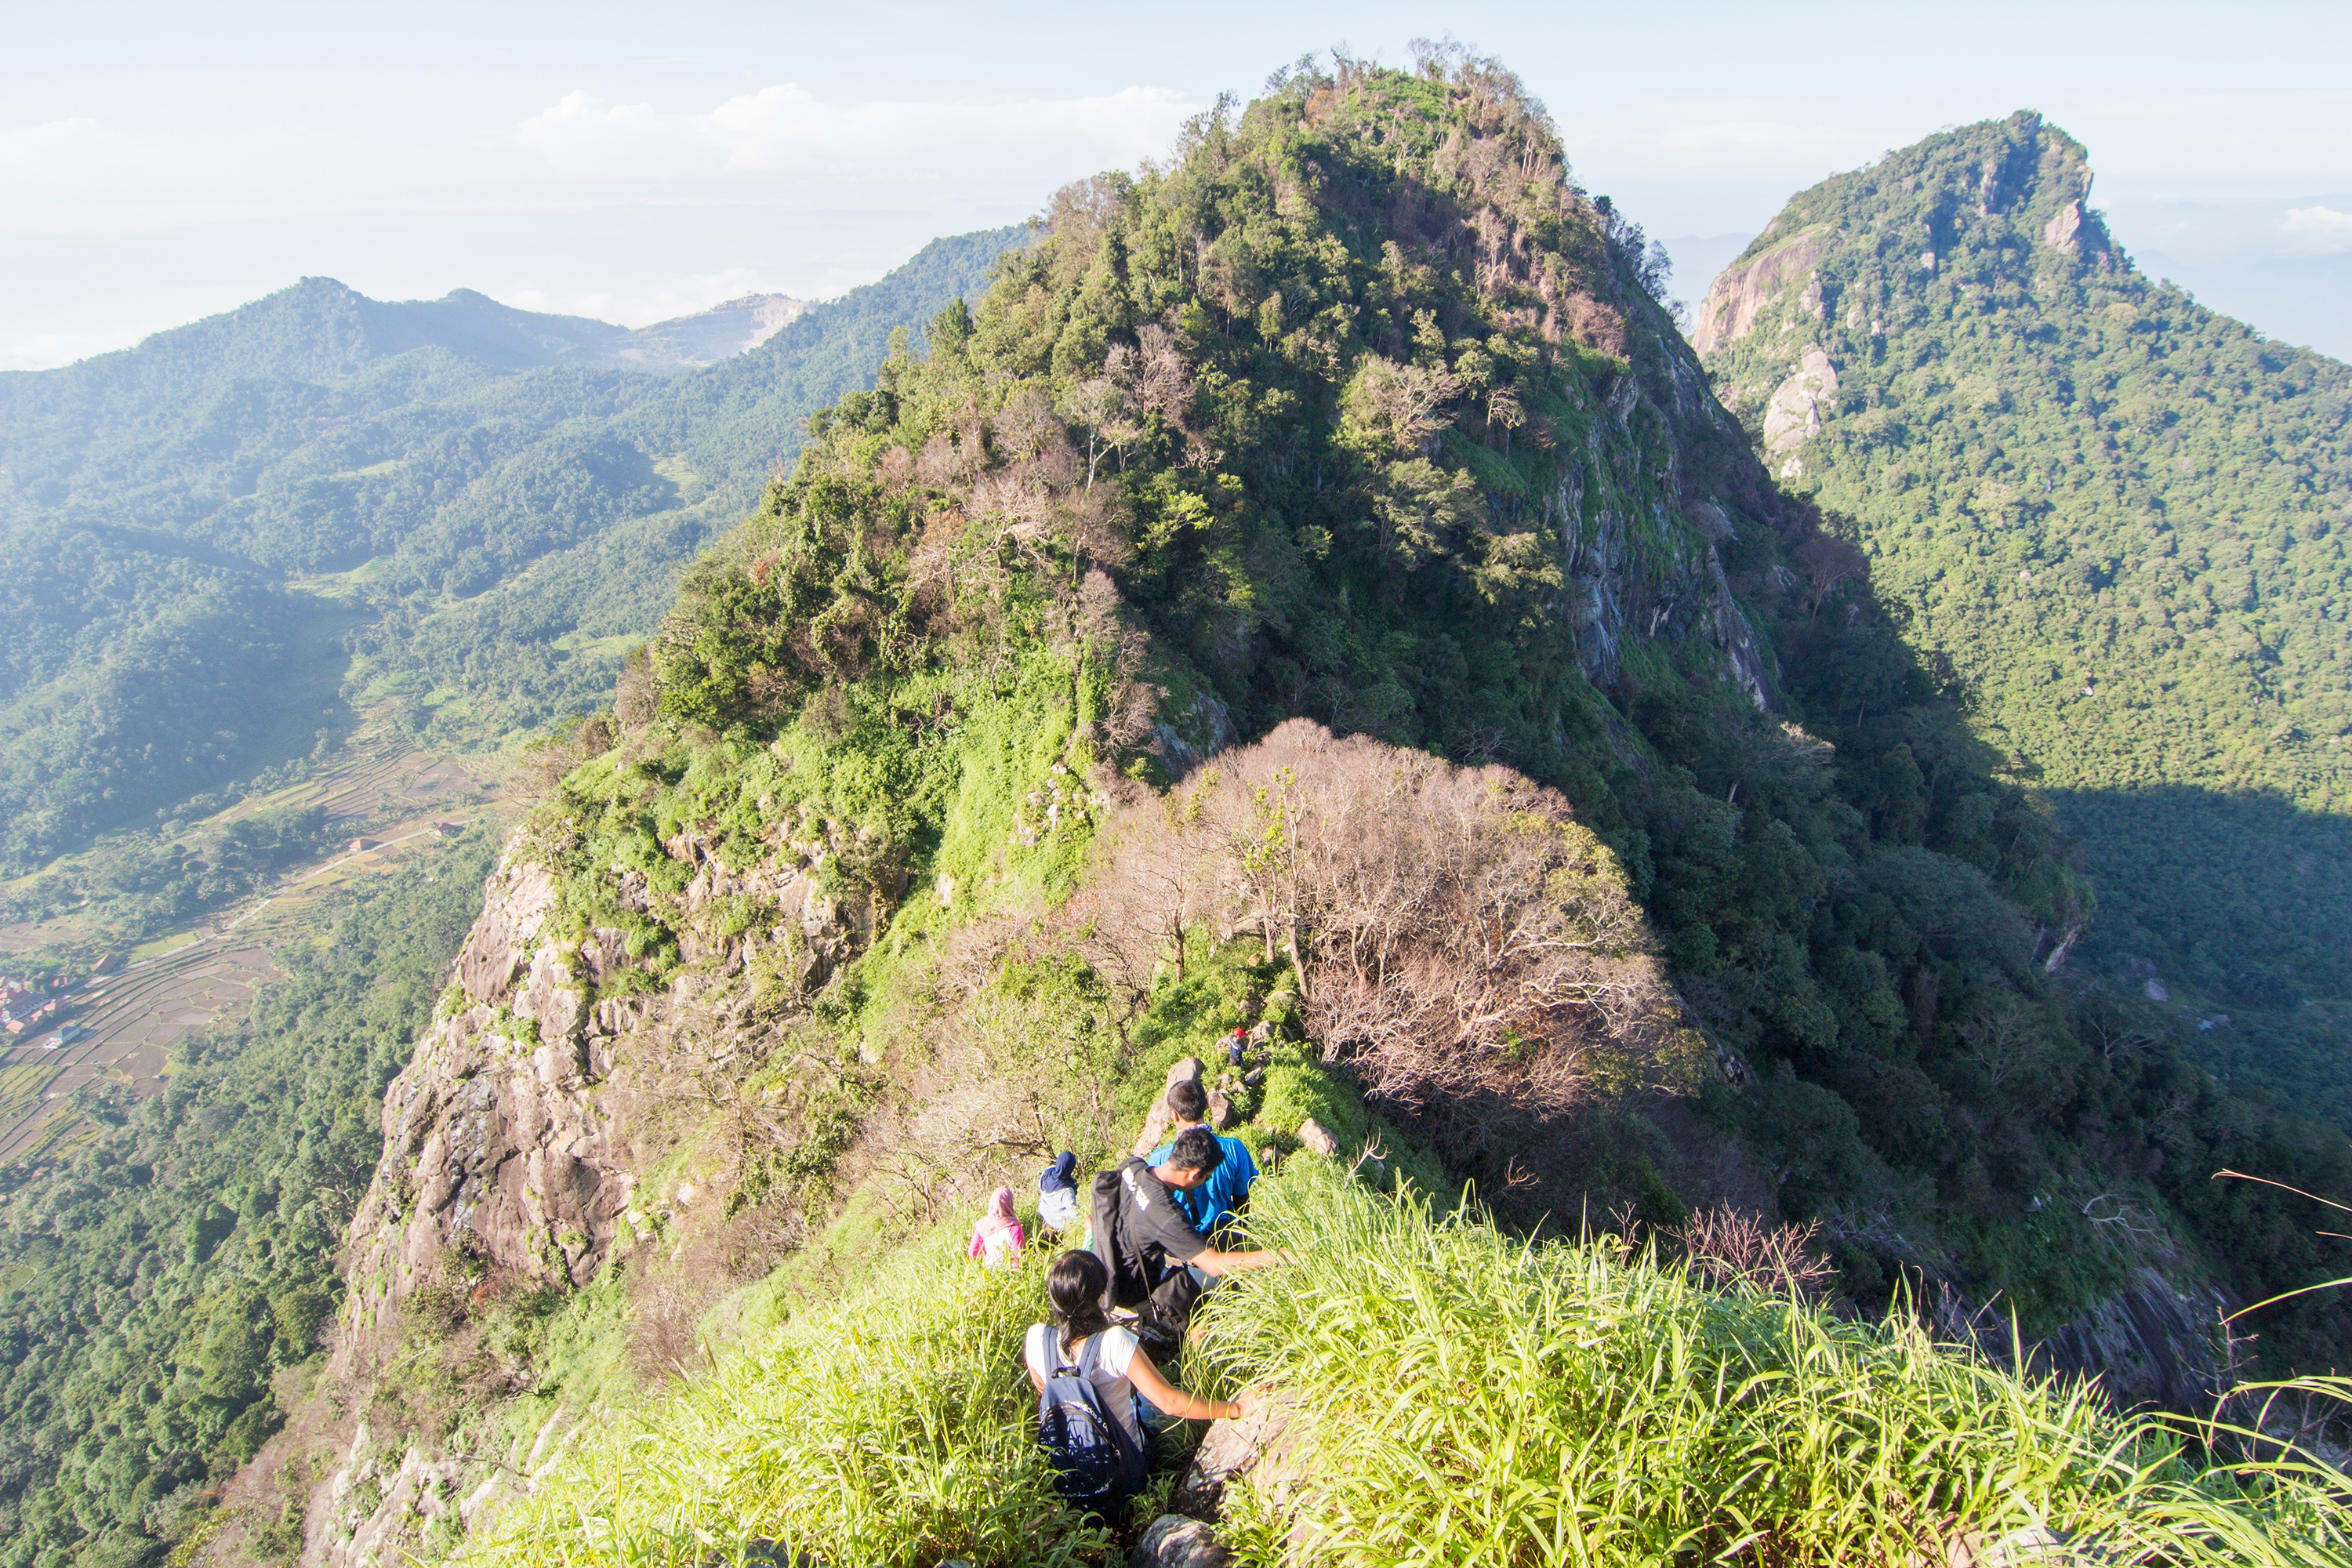
walking, mountain, hiking, trail, adventure, mountain range, cliff, extreme sport, terrain, ridge, mountain bike, mountaineering, sports, alps, plateau, mountain biking, mountain pass, mountainous landforms, cycle sport